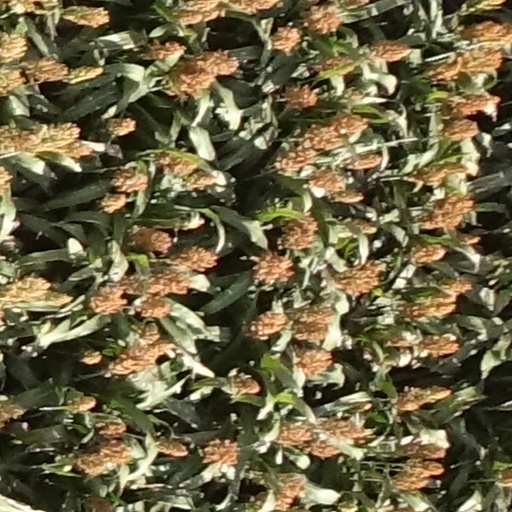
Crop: sorghum